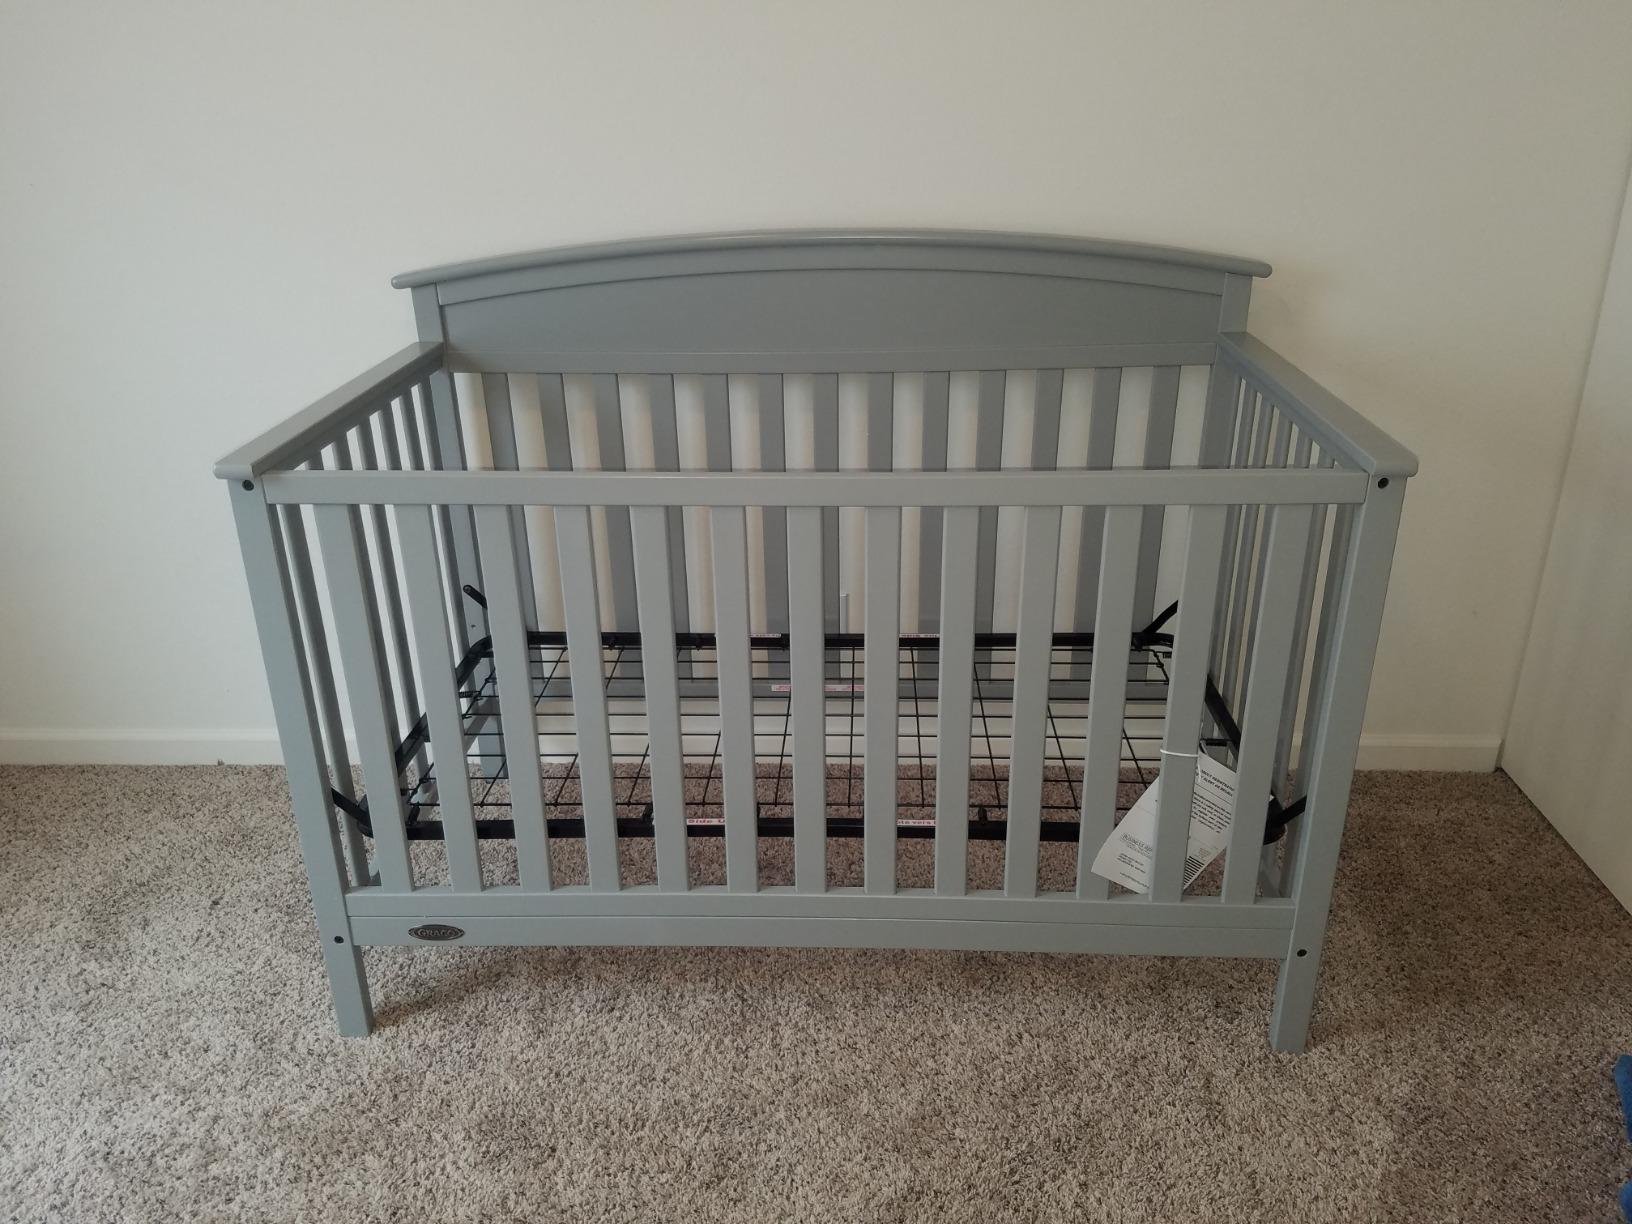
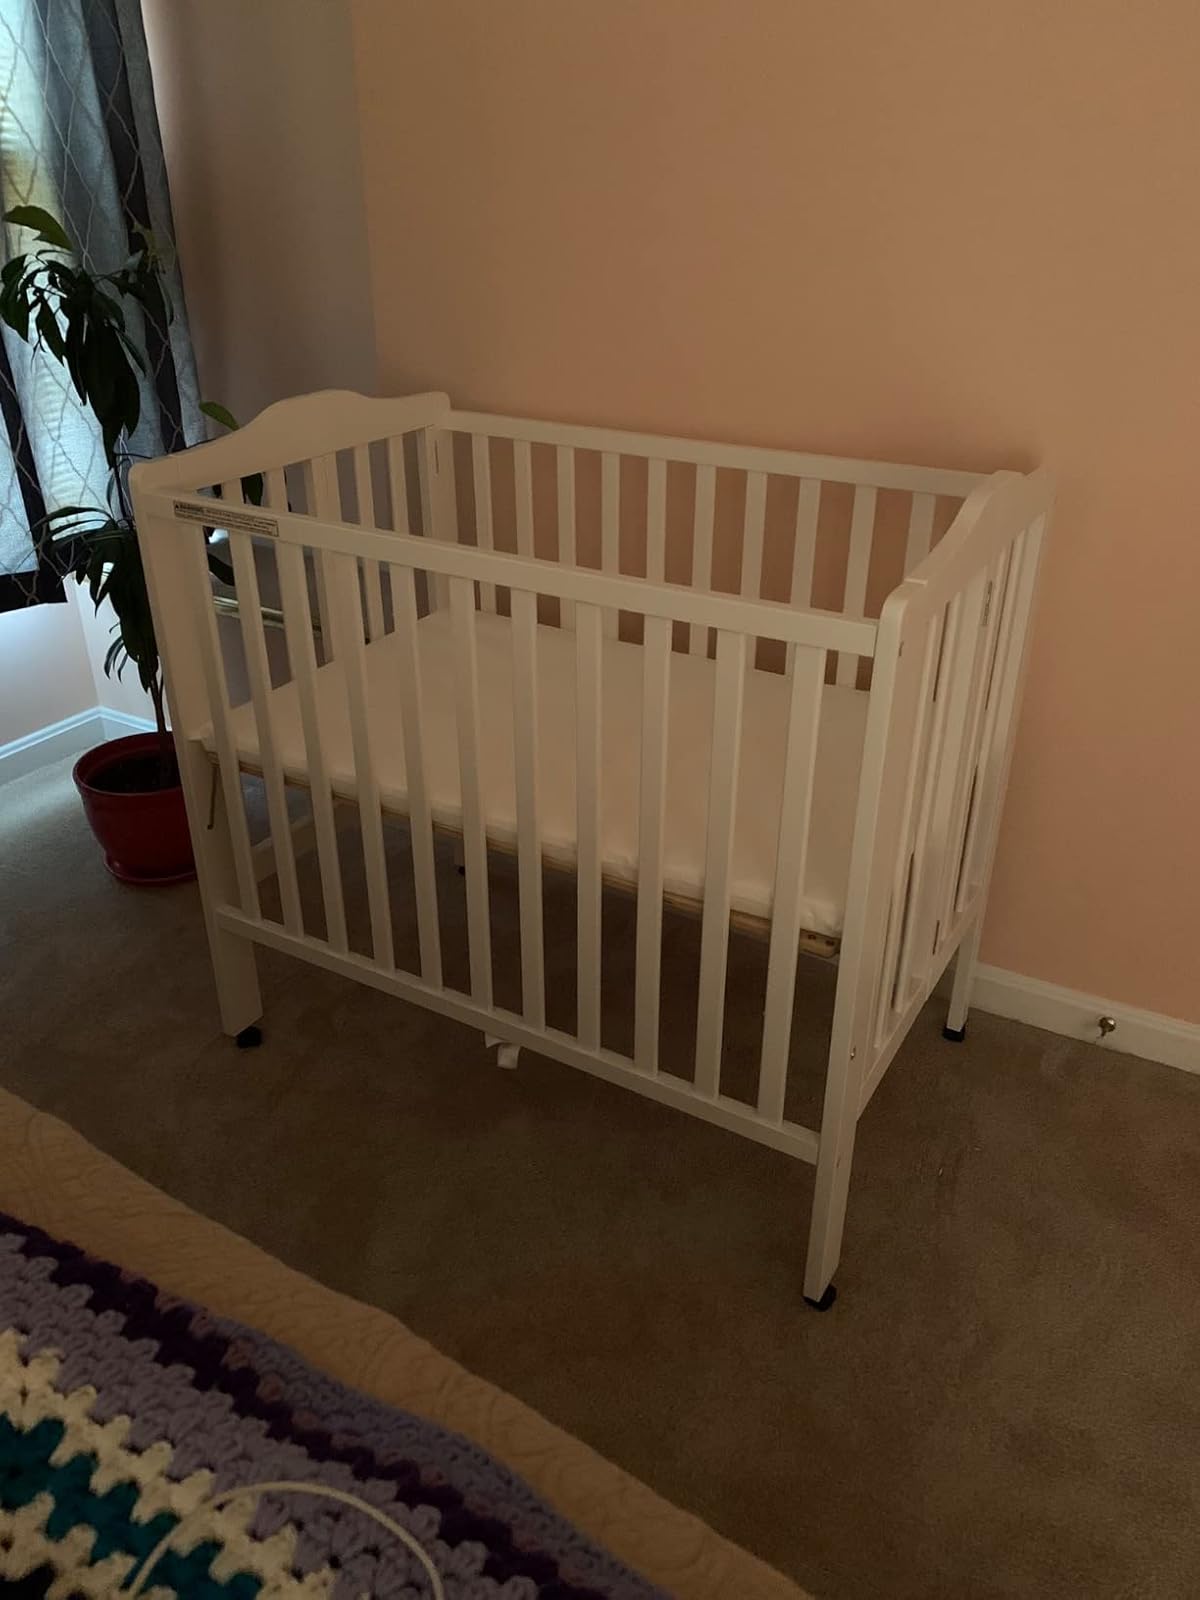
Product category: products_crib
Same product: no